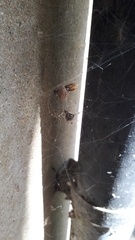
Species: Parasteatoda_tepidariorum